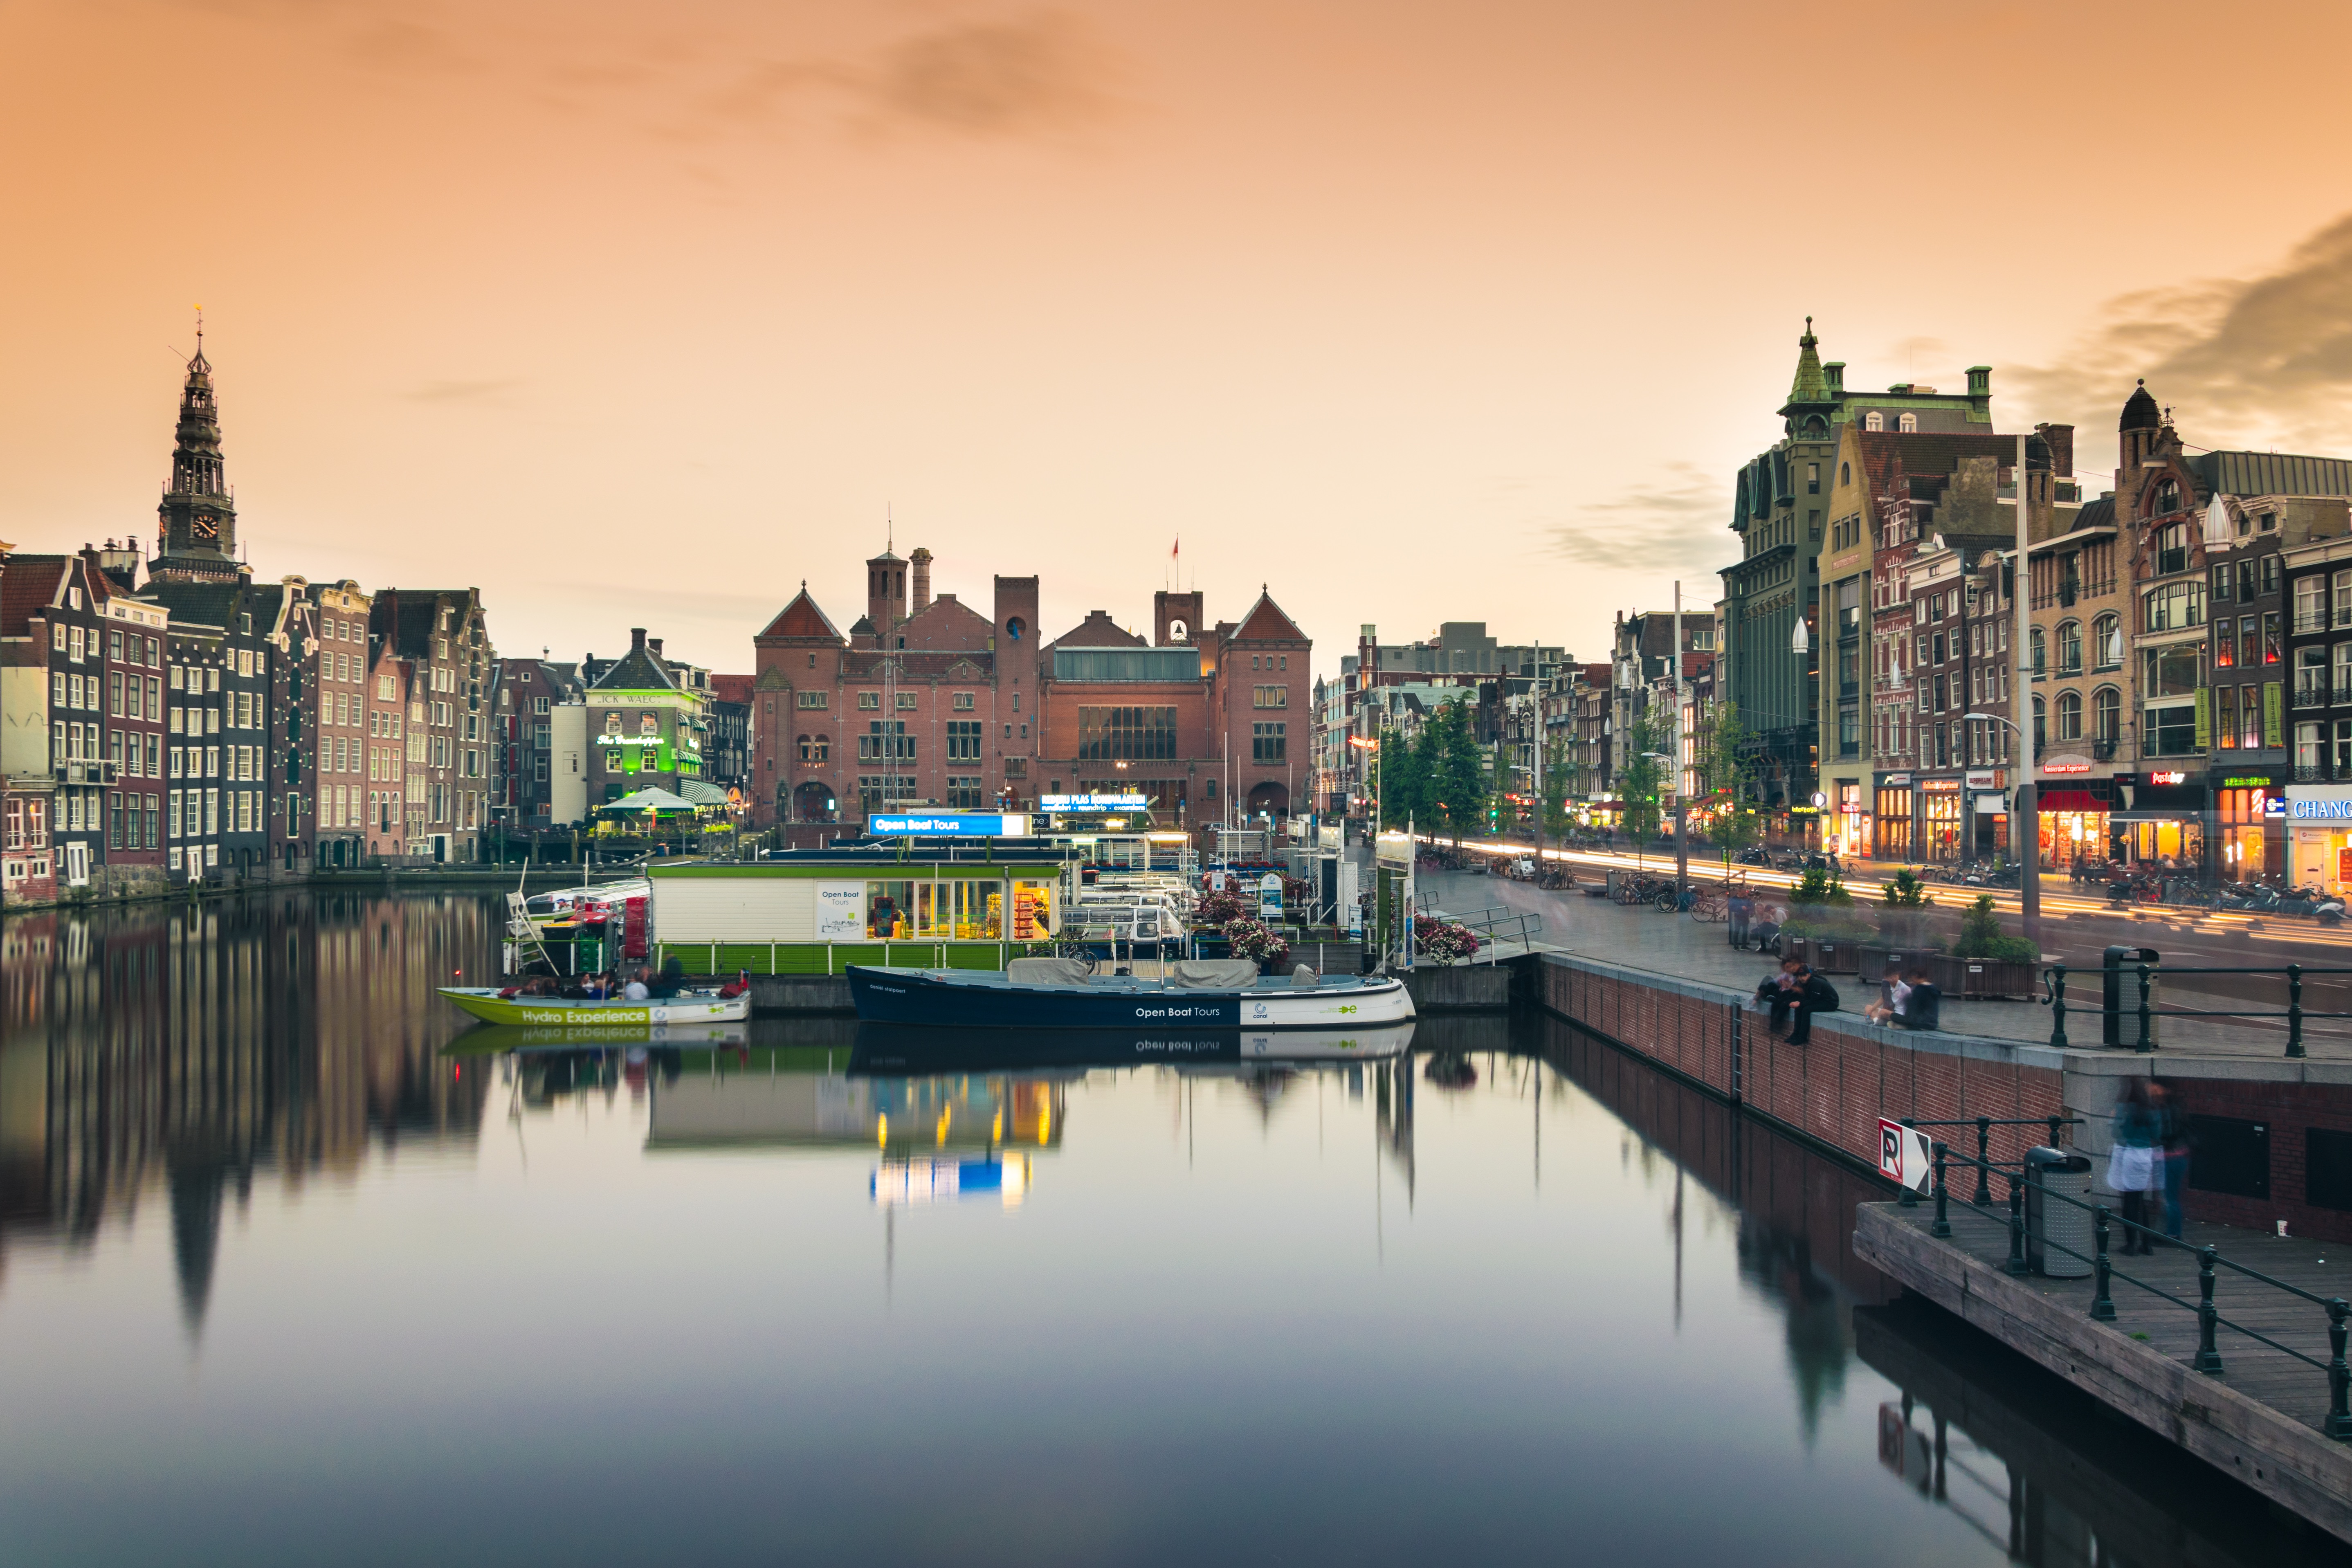
dock, skyline, morning, town, city, skyscraper, river, canal, cityscape, panorama, downtown, dusk, evening, reflection, landmark, harbor, waterway, urban area, geographical feature, human settlement